Celastrus orbiculatus

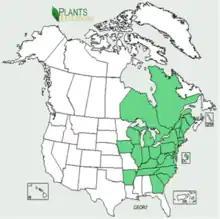
This map shows the identified locations of the Oriental bittersweet as of 2012 (provided by the United States Department of Agriculture).

Oriental bittersweet employs multiple invasive and dispersal strategies allowing it to outcompete the surrounding plant species in non-native regions. This is a strong reason why the control of the species presents difficulties to manage. The plant's invasion has created diverse ecological, managerial, and agricultural complications making it a focus of environmental conservation efforts.